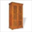
Label: wardrobe